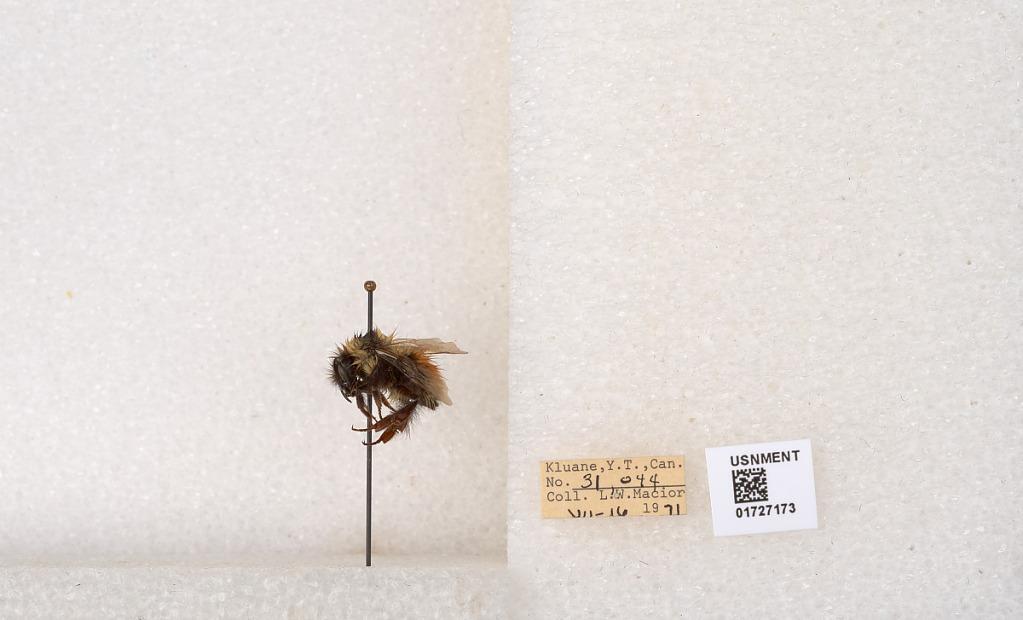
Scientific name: Bombus (Pyrobombus) sylvicola Kirby
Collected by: L. Macior
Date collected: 1971-7-16
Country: Canada
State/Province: Yukon Territory
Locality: Kluane National Park and Reserve
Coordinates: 60.7493, -139.504